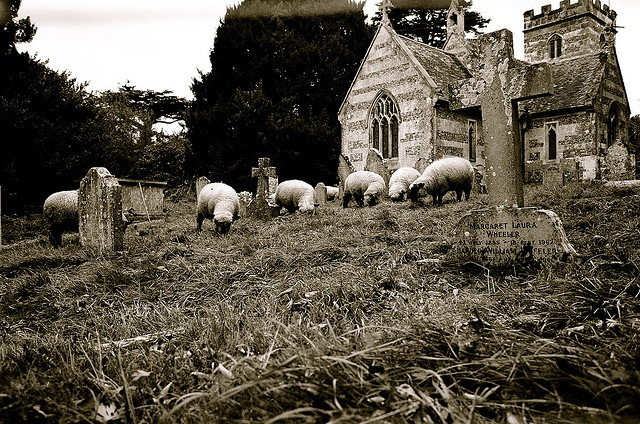
Many sheep graze on a grassy funeral plot.
a bunch of sheep are standing in a field
A herd of sheep standing on a lush green field.
A black and white image of sheep grazing in a cemetary.
a few animals grazing for food at a cemetary